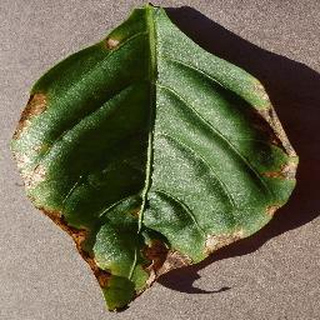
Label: bell_pepper_bacterial_spot